Fiat C.29

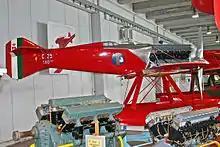
C.29 MM.130 on display at the Italian Air Force Museum

The third and sole remaining C.29 is on display at the Italian Air Force Museum.